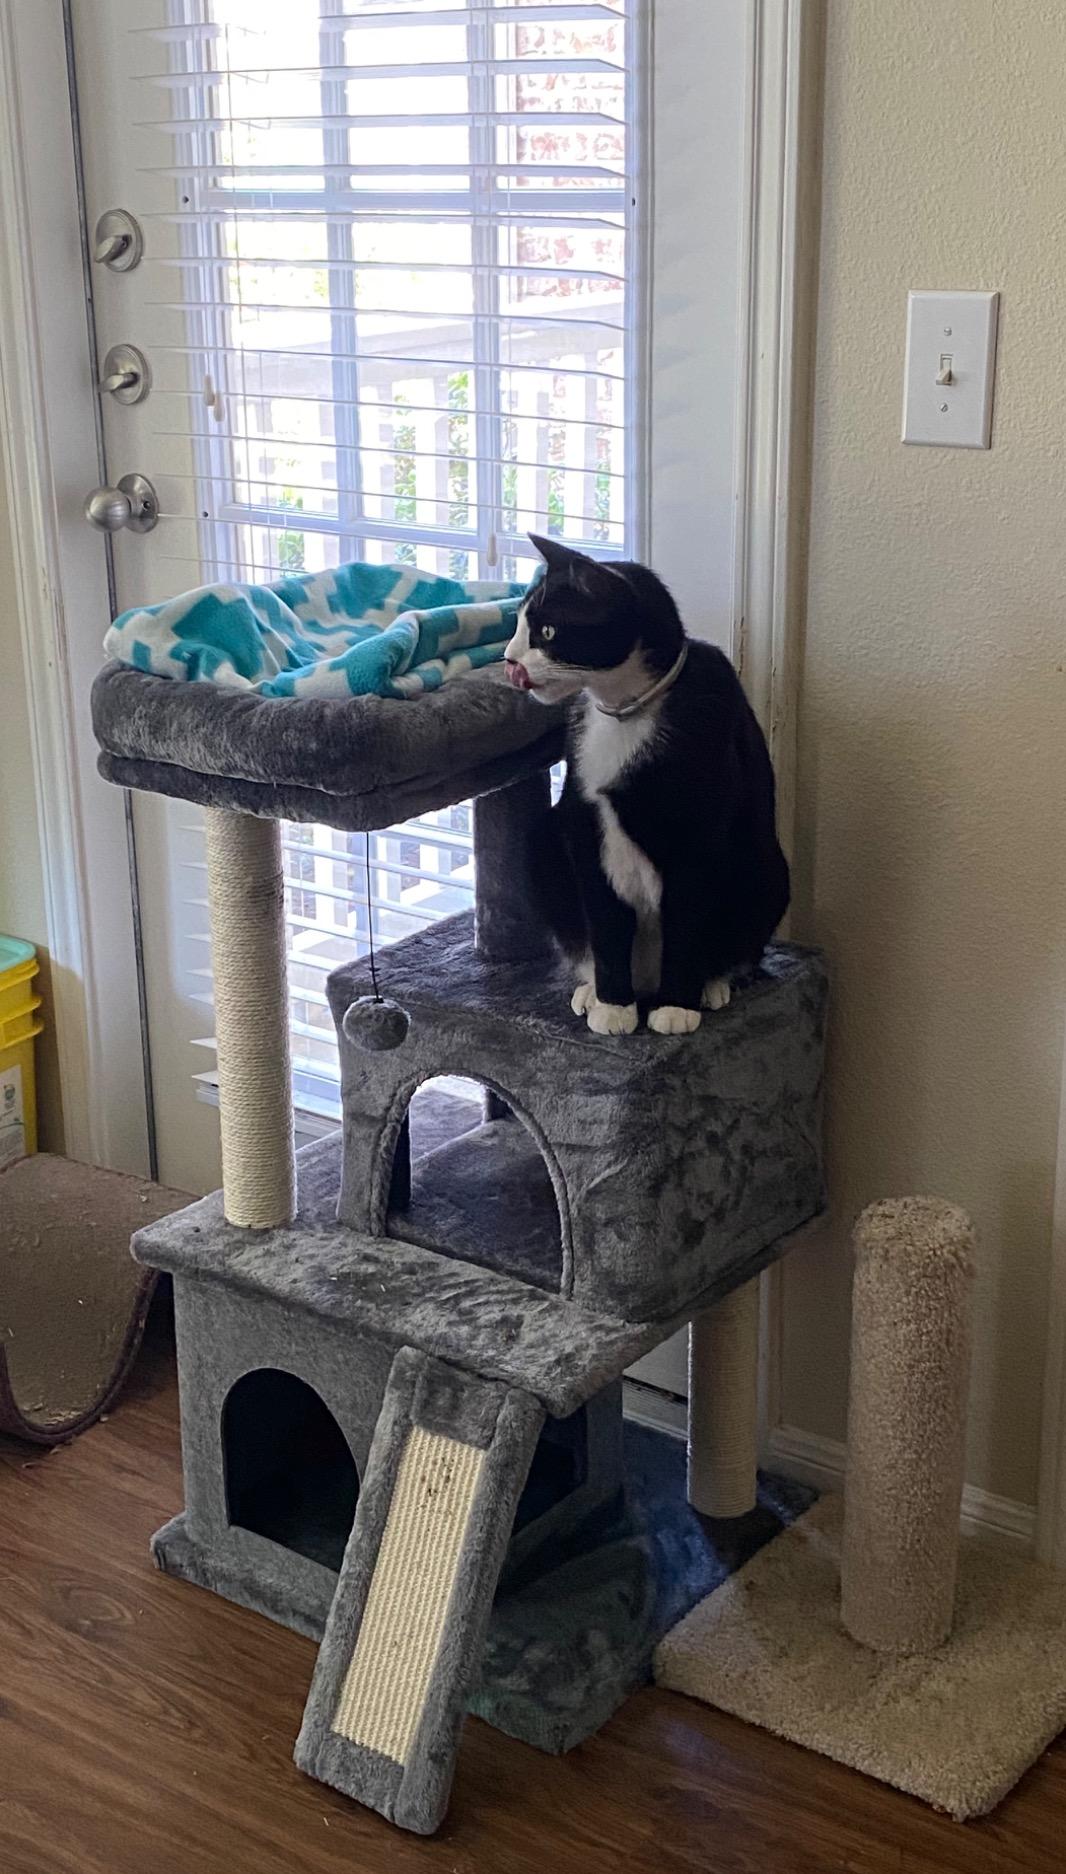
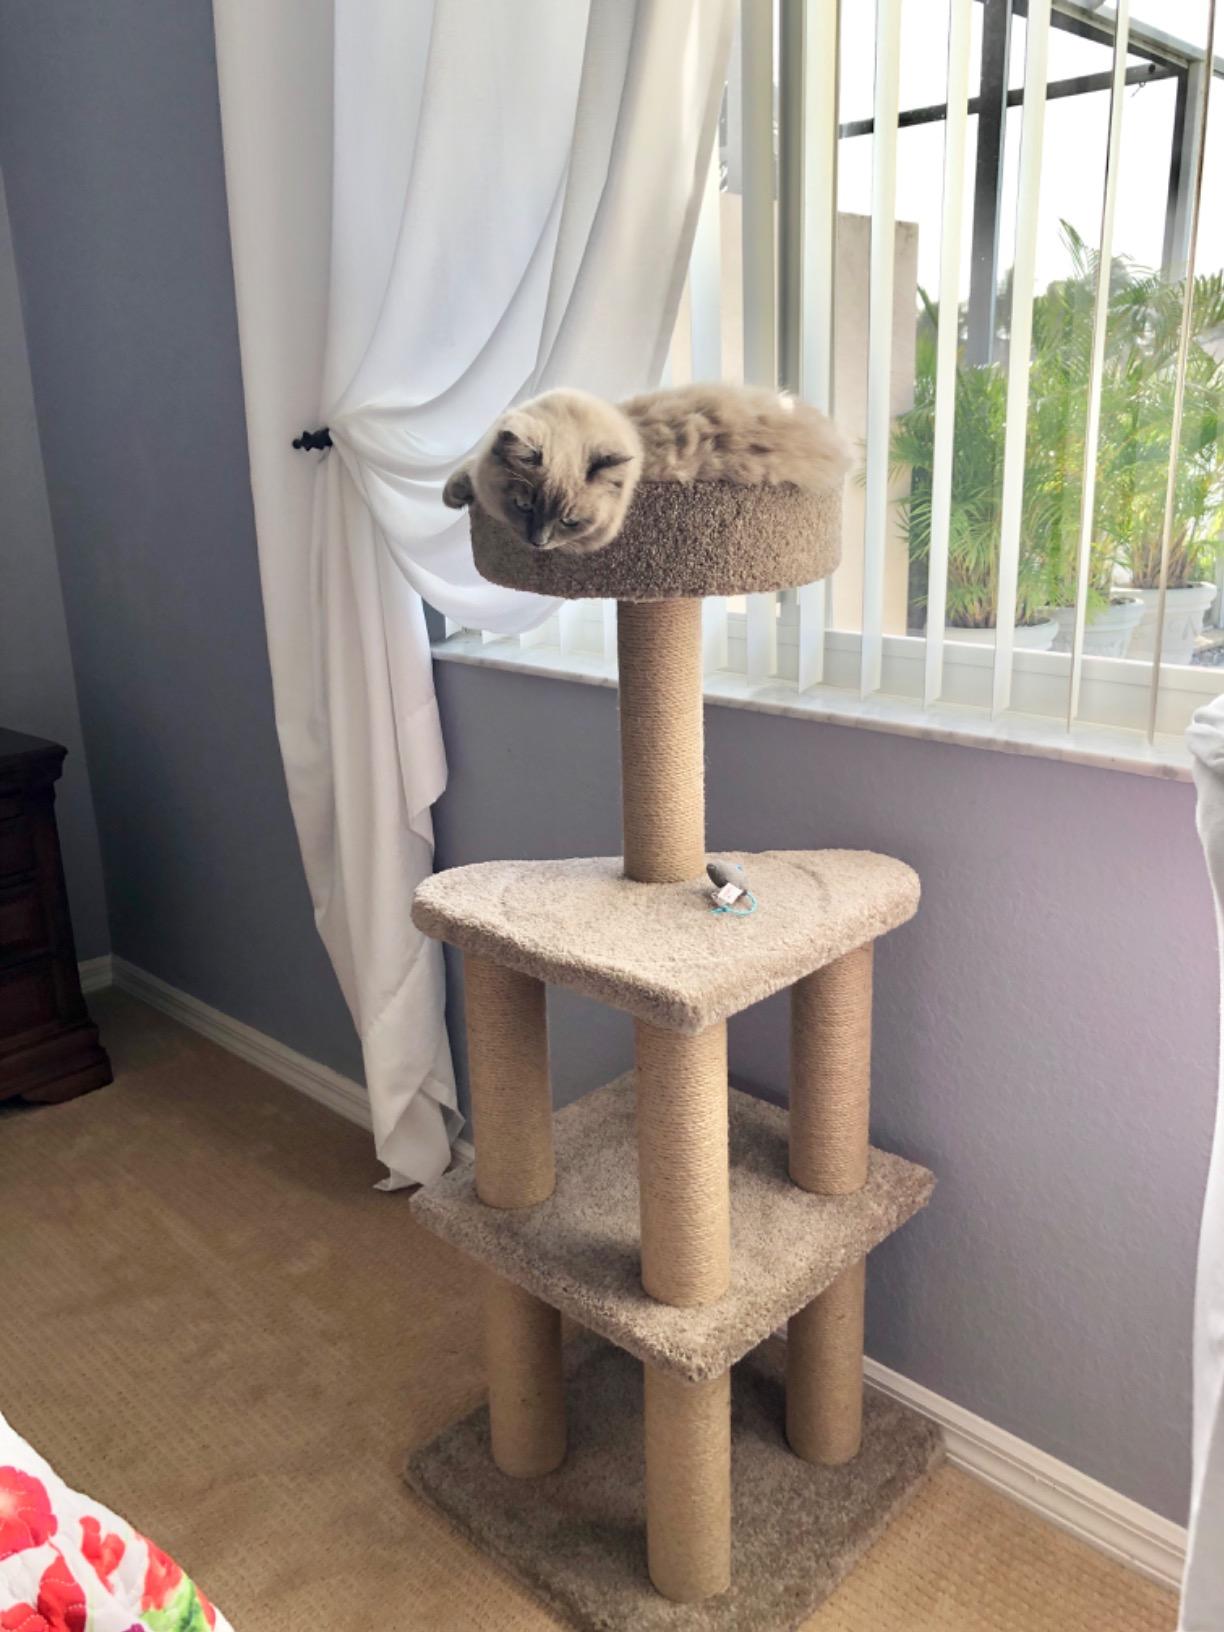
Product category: items_cat tree
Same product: no